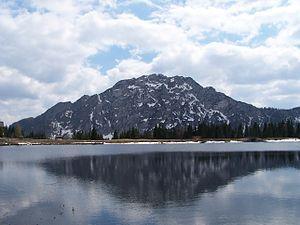
Nassfeld est un col ainsi qu'une grande station de ski, situés près de Tröpolach, à quelques kilomètres de Hermagor-Pressegger See dans le sud-ouest du Land de Carinthie en Autriche.
La liste des plus hauts cols routiers des Alpes italiennes est dominée par quatre cols à plus de 2 500 mètres d'altitude et 24 cols à plus de 2 000 mètres d'altitude, dont une partie ont des versants dans deux pays.